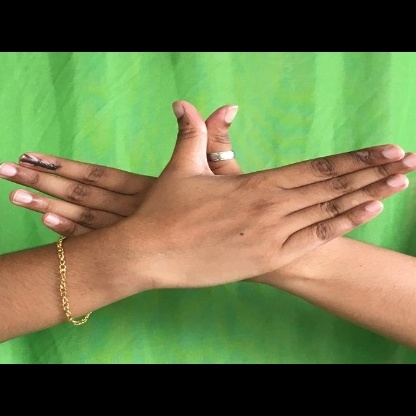
Mudra: Garuda